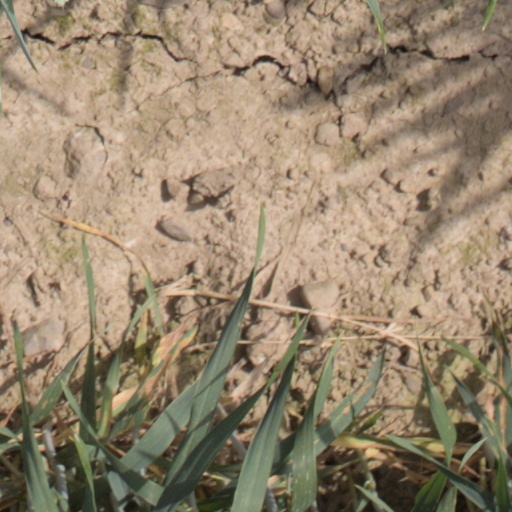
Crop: wheat